Jujurieux

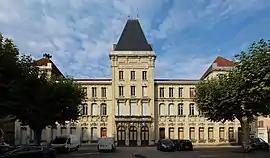
Town hall

Jujurieux is a commune in the Ain department in eastern France.